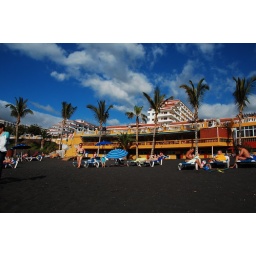
Looking back at our black sand beach in the Canary Islands. Best vacation ever.